San Jose, California

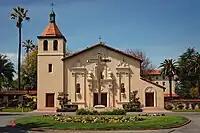
Santa Clara University

The CSA San Jose shares with San Francisco was the country's third-largest urban economy as of 2018, with a GDP of $1.03 trillion. Of the 500+ primary statistical areas in the U.S., this CSA had among the highest GDP per capita in 2018, at $106,757.